John Gibbons

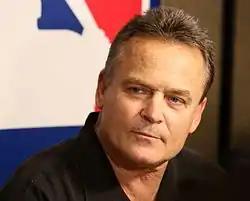
Gibbons in 2015

John Michael Gibbons (born June 8, 1962) is an American professional baseball coach, manager and former player. Gibbons played in Major League Baseball (MLB) as a catcher with the New York Mets in 1984 and 1986.